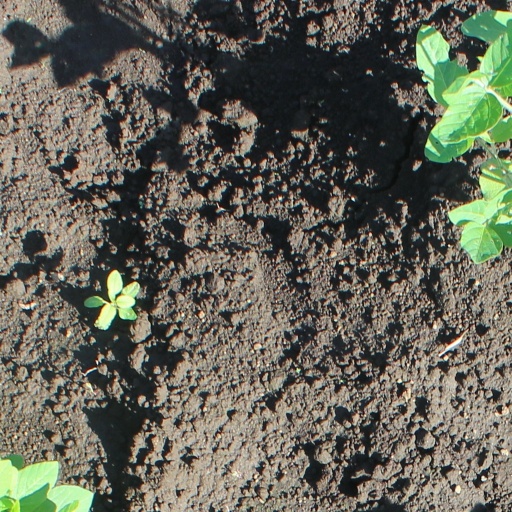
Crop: soybean